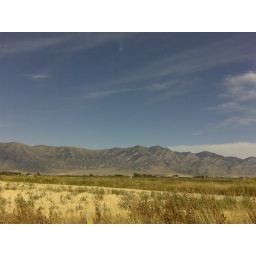
on my way home from the plant in the afternoon